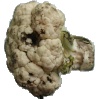
Label: cauliflower